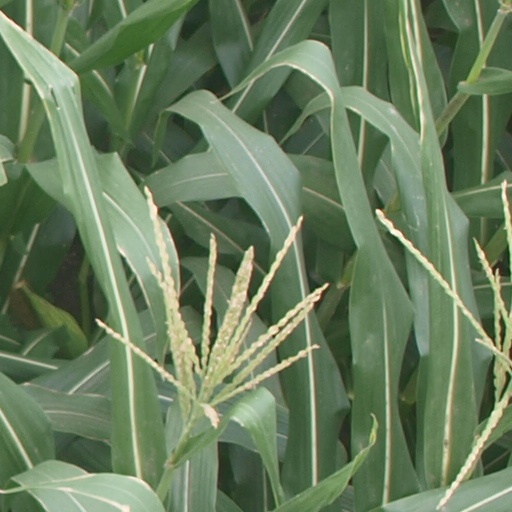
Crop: maize; corn